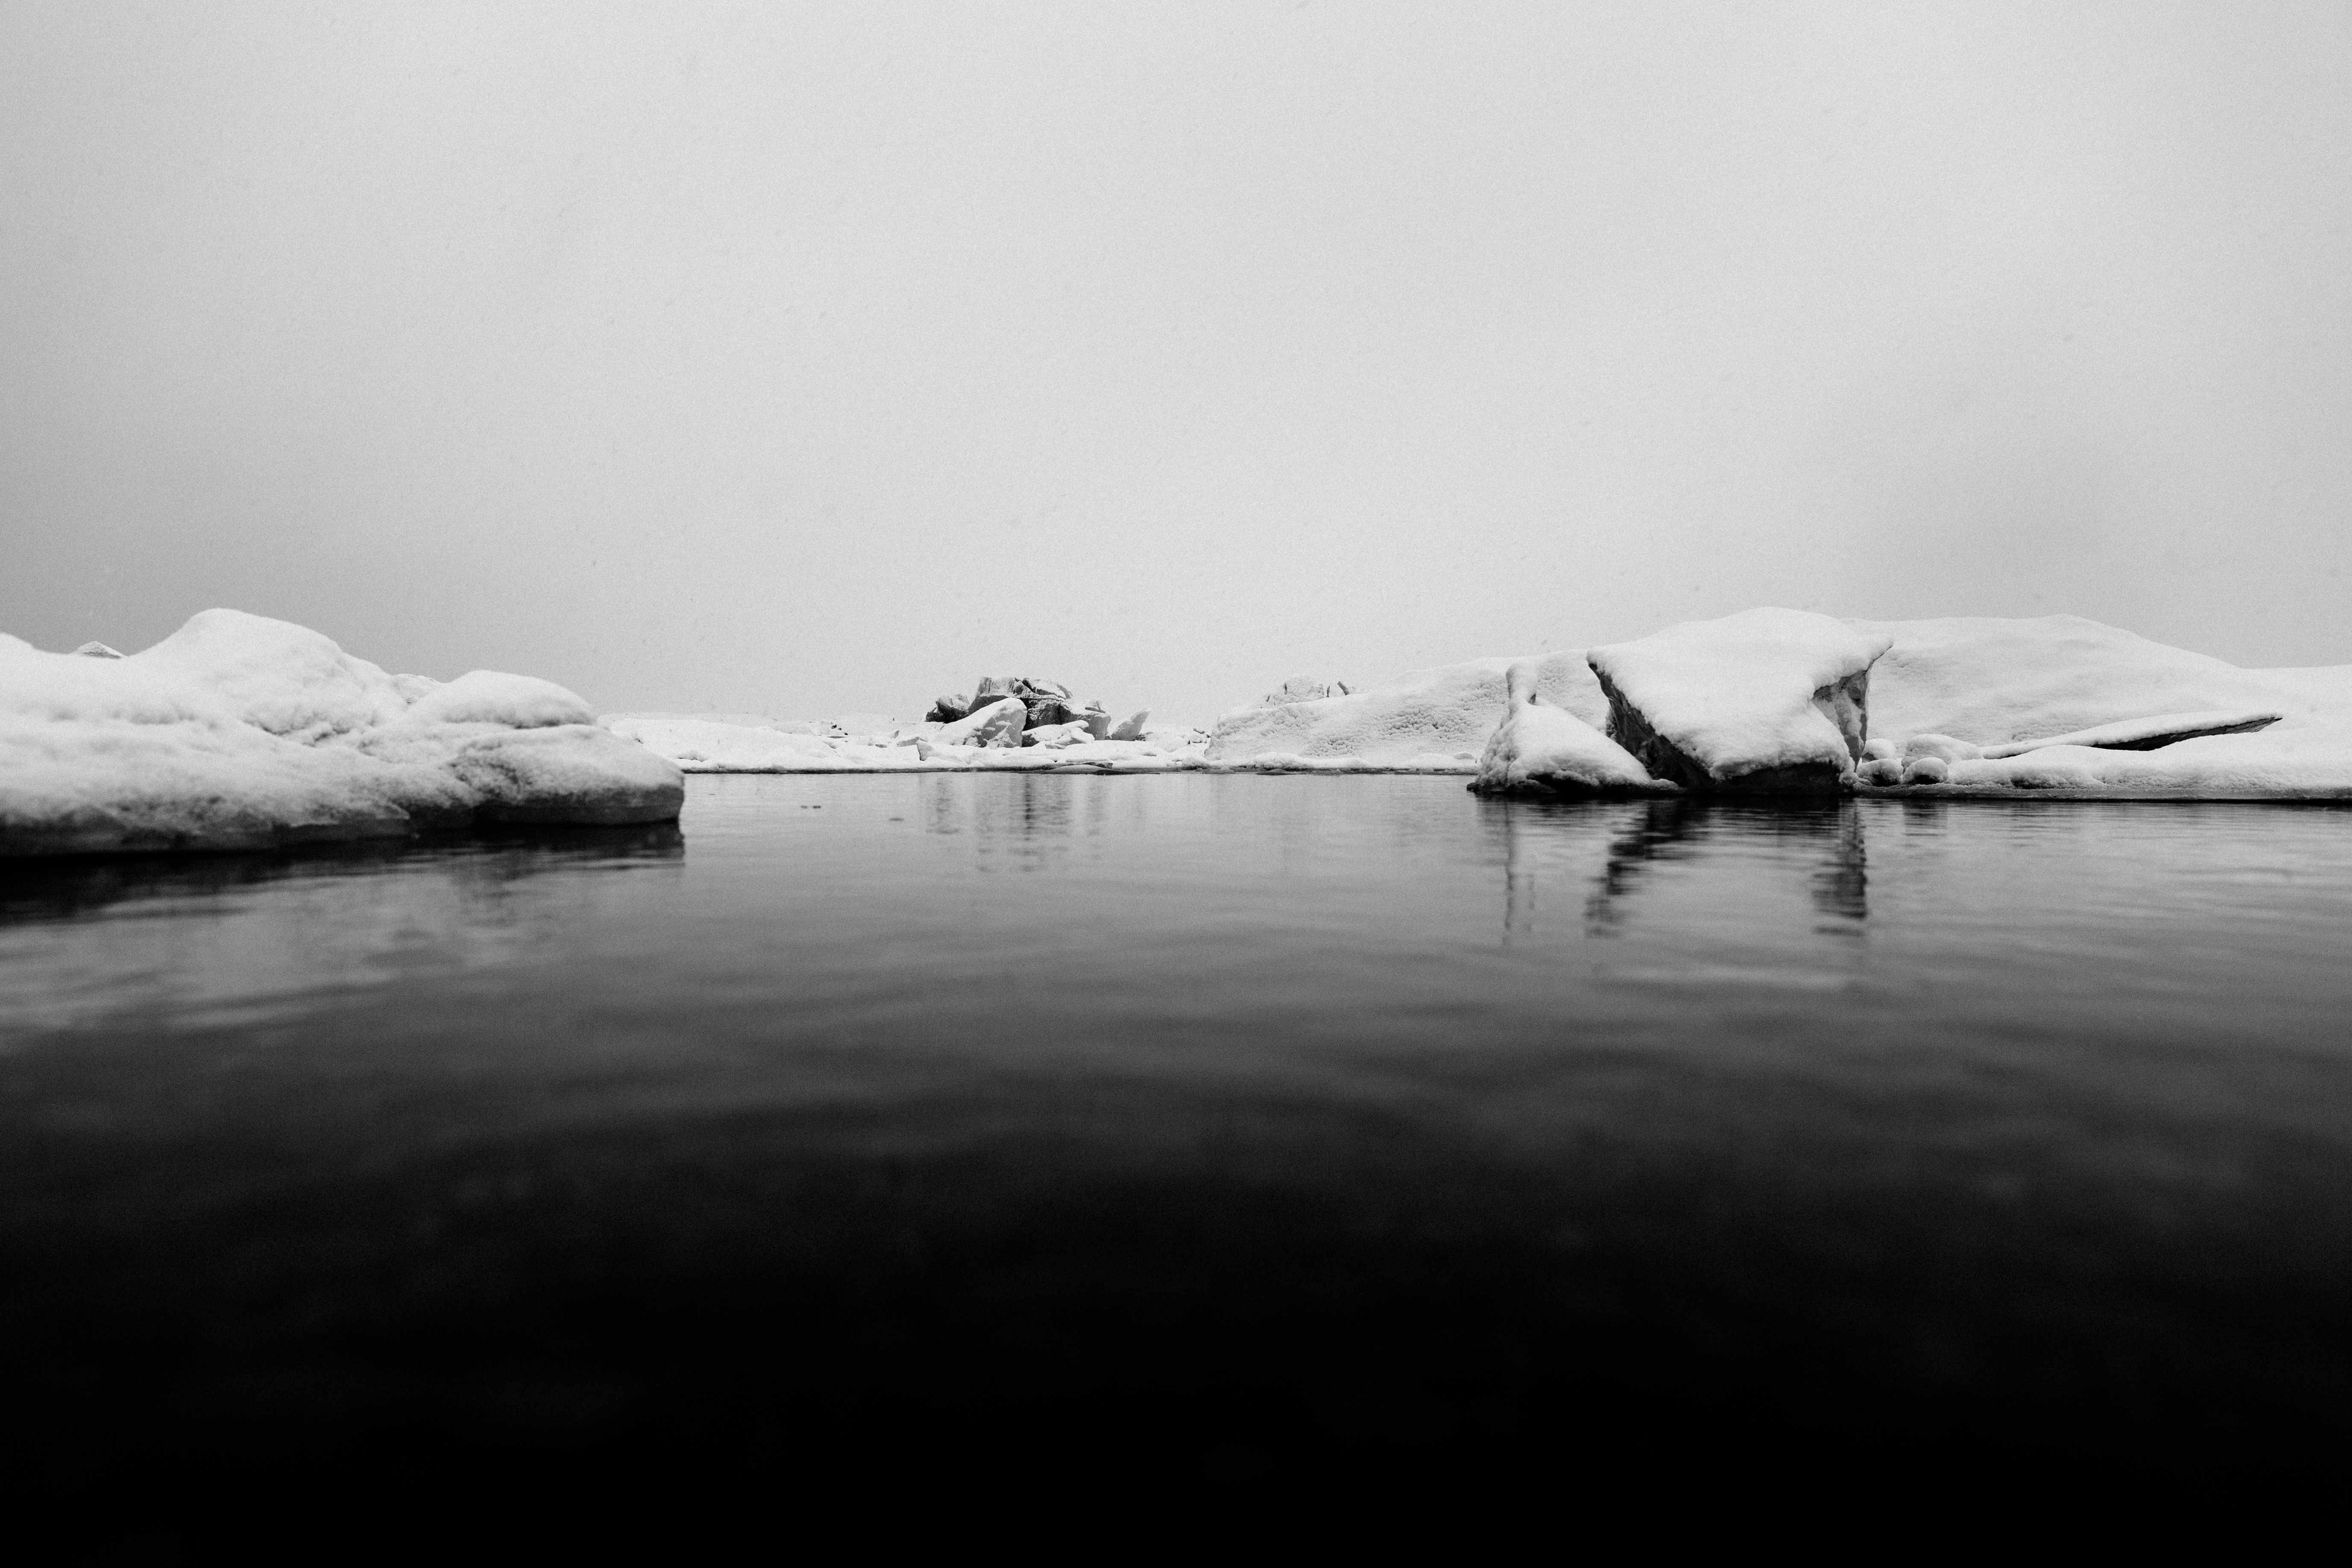
sea, water, snow, cold, winter, light, cloud, black and white, fog, mist, white, photography, morning, wave, lake, ice, reflection, weather, darkness, iceland, black, monochrome, iceberg, jokulsarlon, freezing, monochrome photography, atmospheric phenomenon